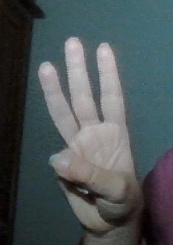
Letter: thaa